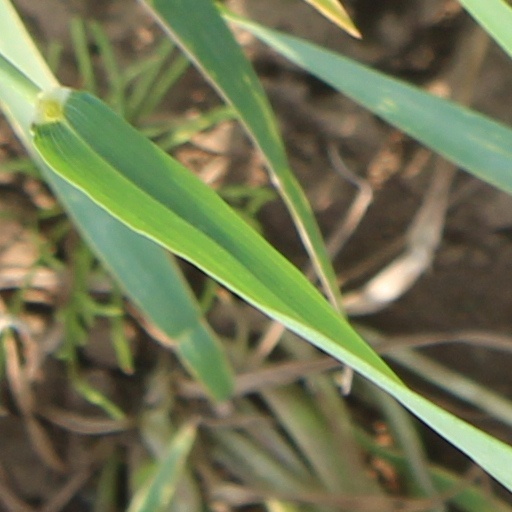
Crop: wheat